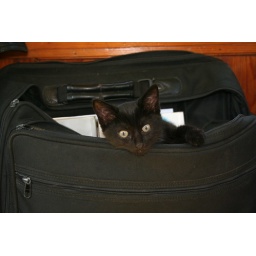
Kitten in my laptop bag